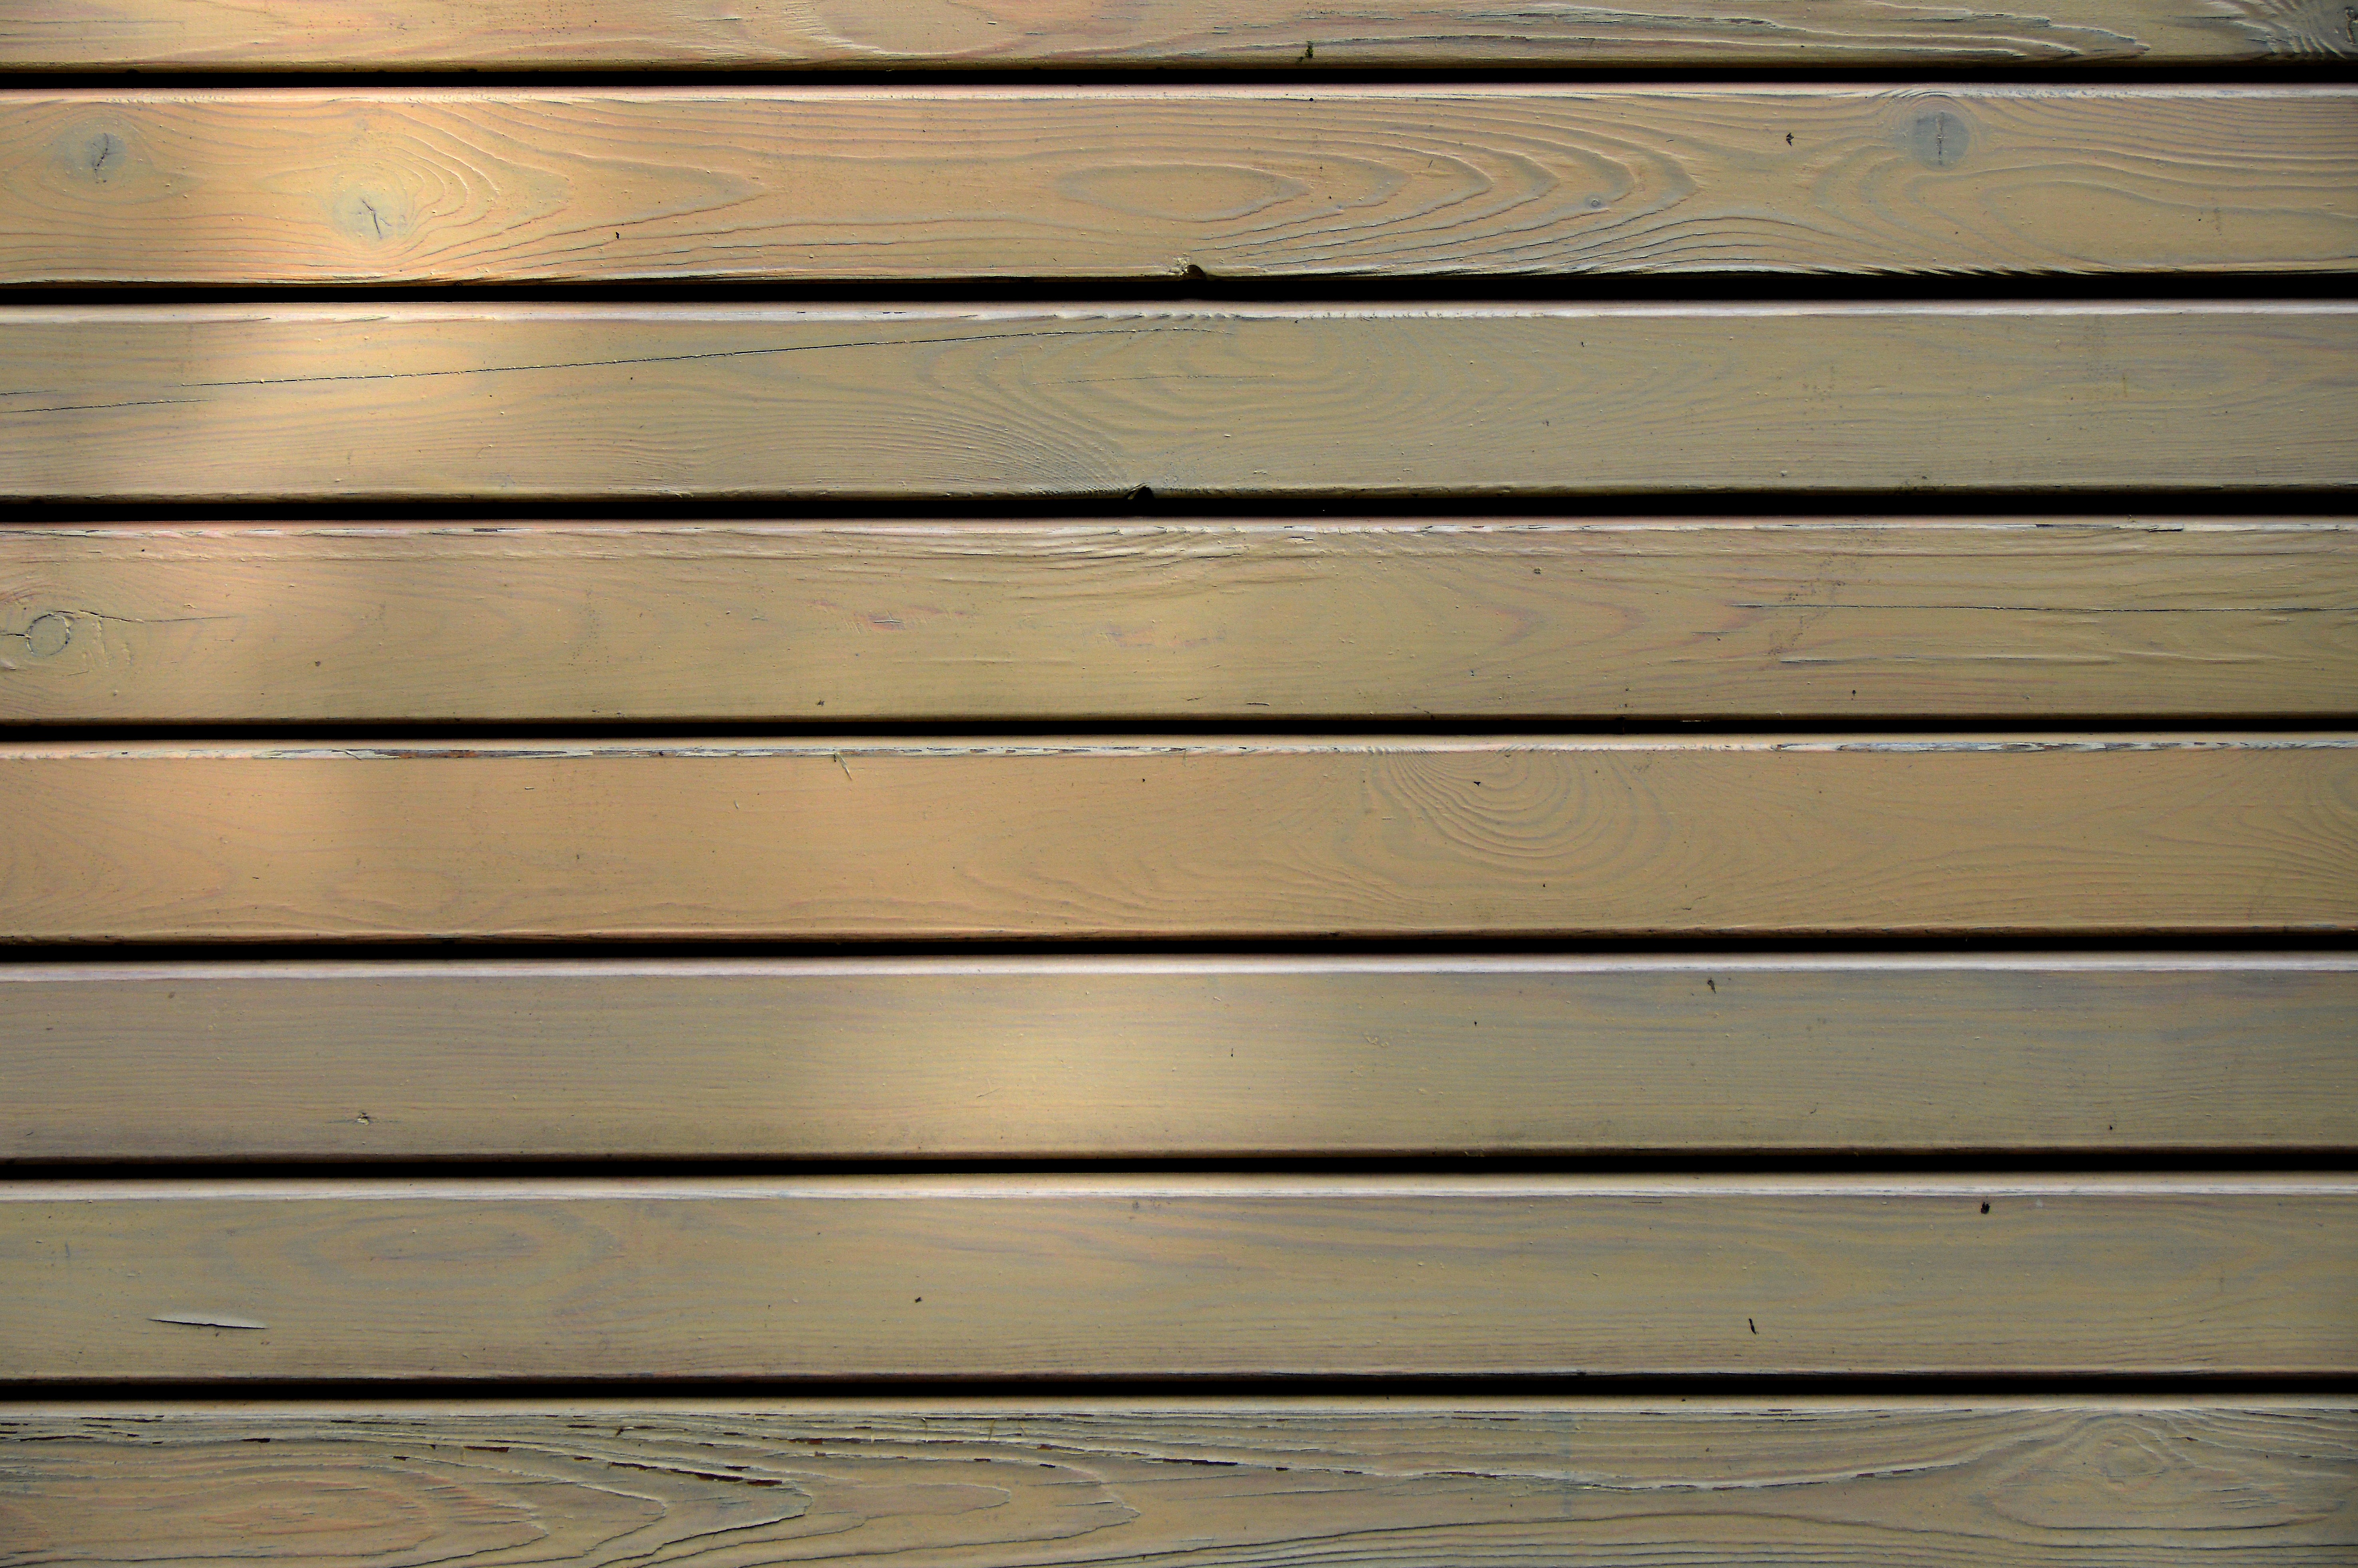
light, wood, texture, floor, wall, ceiling, line, metal, tile, furniture, lighting, interior design, hardwood, boards, molding, flooring, plywood, wood flooring, window covering, wood stain